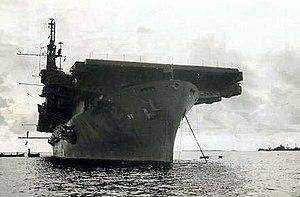
L'USS Bismarck Sea (CVE-95) était un porte-avions d'escorte de classe Casablanca en service dans l'US Navy durant la Seconde Guerre mondiale.
Cette liste dresse les plus grandes catastrophes maritimes pendant la Seconde Guerre mondiale au regard du nombre de victimes. Du fait de son contexte, une Seconde Guerre mondiale sanguinaire entachée de nombreux drames, ces catastrophes resteront longtemps quasi ignorées.